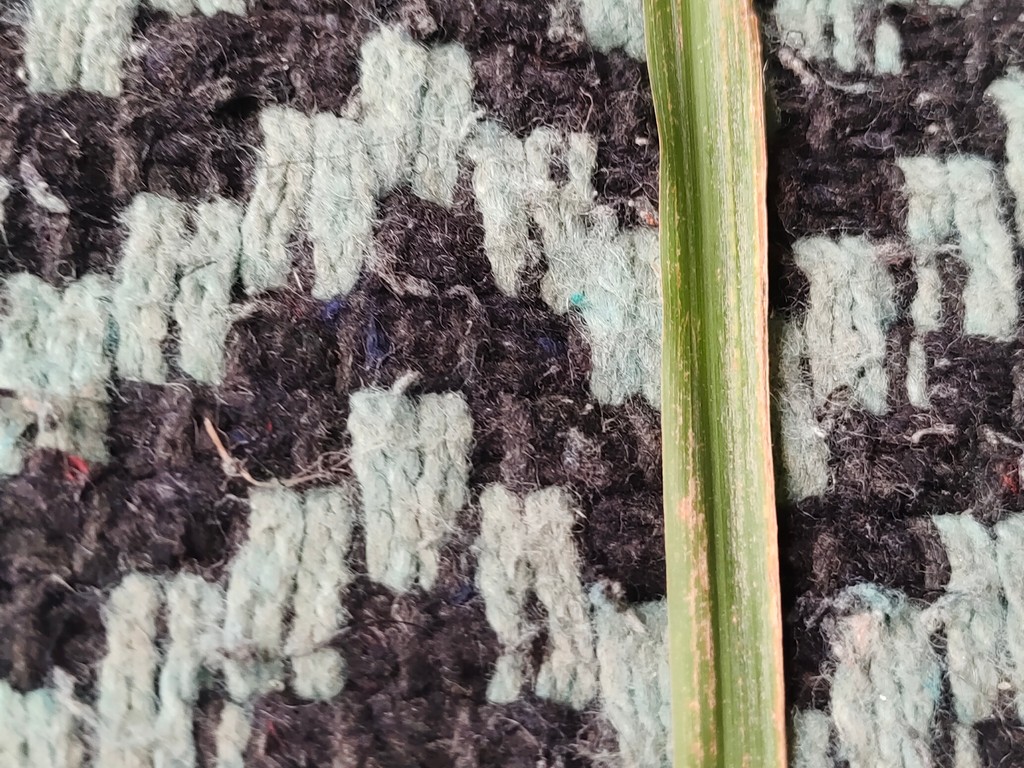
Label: Unhealthy